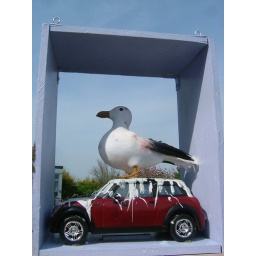
Art box i made to fit in window of open house for Brighton Festival 2006